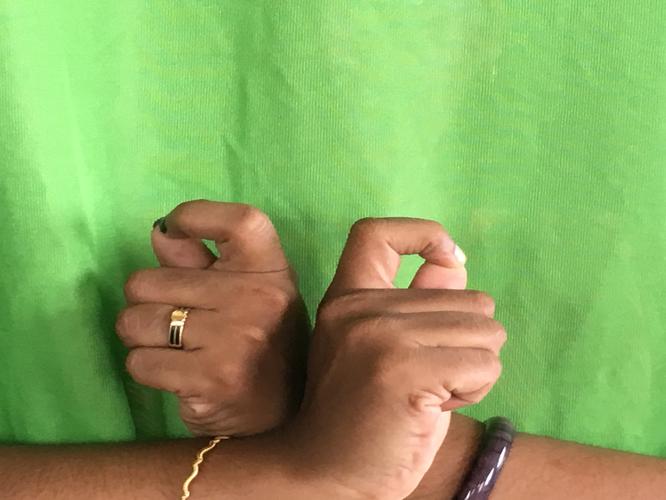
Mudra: Berunda
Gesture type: double_hand